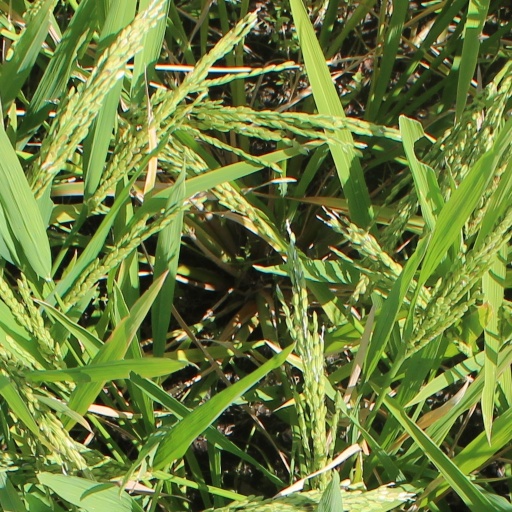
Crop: rice